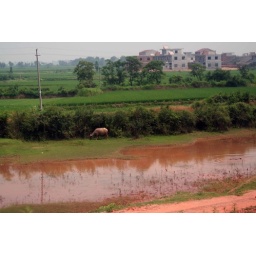
water buffalo, on the road from Xishan Wanshou Gong to Huangtang Gong in Songhu town, Nanchang district, Jiangxi, 6.15.2009